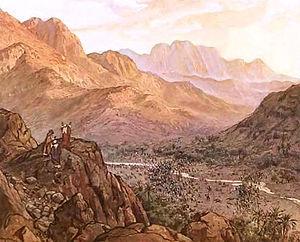
Nabi Moussa, également transcrit Nabî Mûsâ ou Nabi Musa, est un village de Palestine, en Cisjordanie, près de Jéricho. Il abrite la tombe présumée du prophète Moïse, point de départ annuel d'un pèlerinage musulman vers Jérusalem. Selon le recensement de l'État de Palestine en 2007, il comptait une population de 309 habitants sur 122,2 km².
Raphidim ou Rephidim est un lieu de l'Arabie pétrée, cité dans la Bible et situé à peu de distance du mont Horeb.